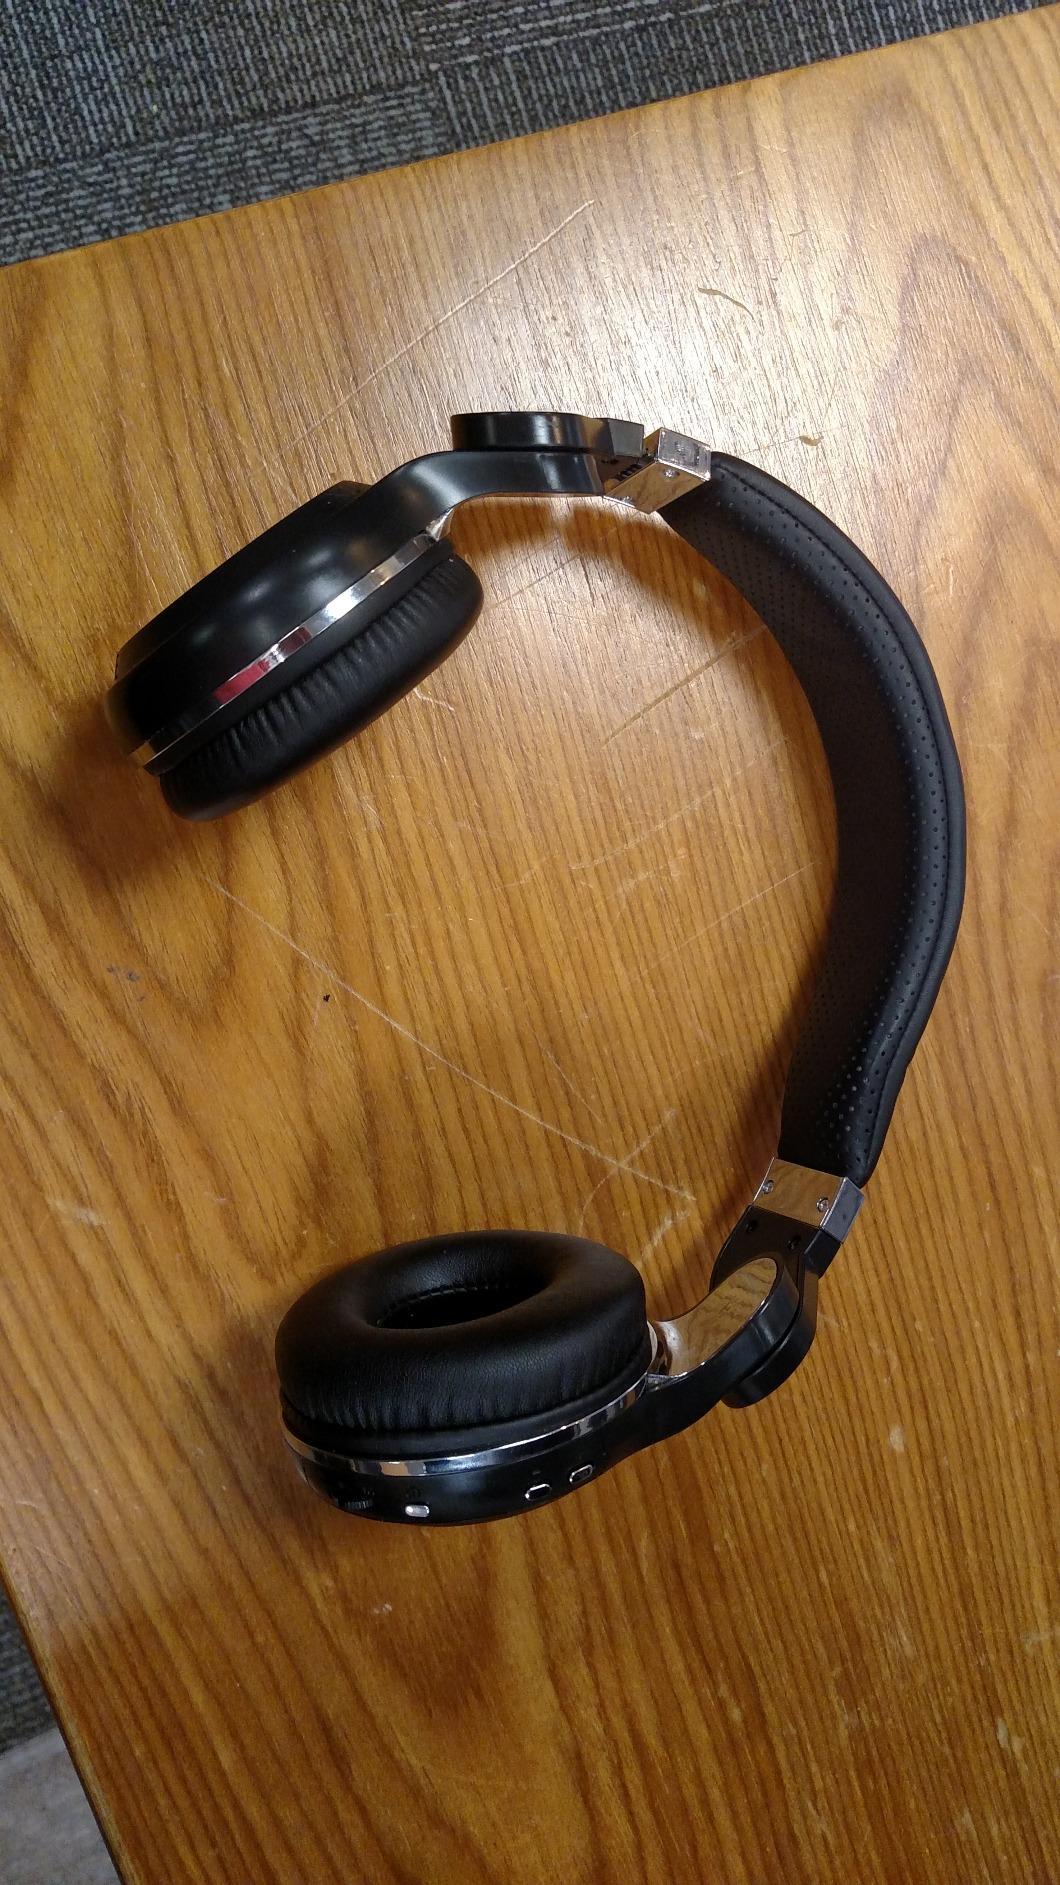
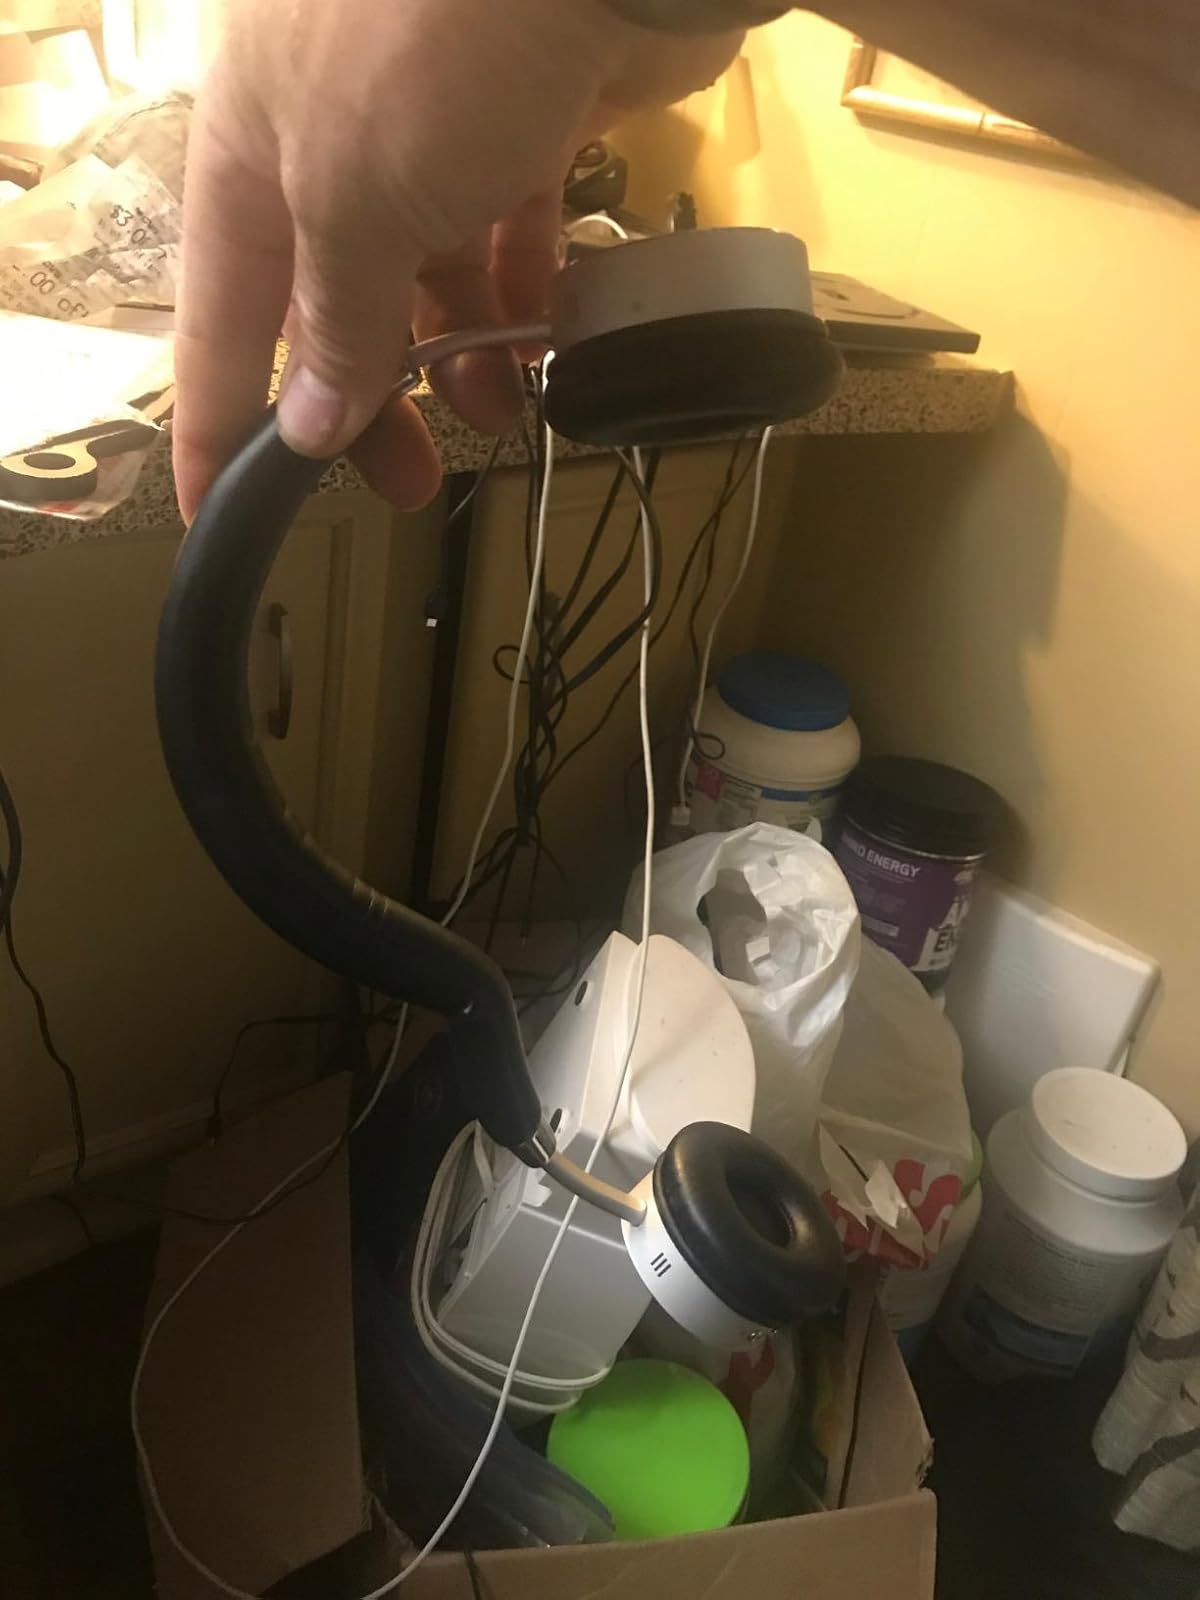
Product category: headphones
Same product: no